Gerald Stano

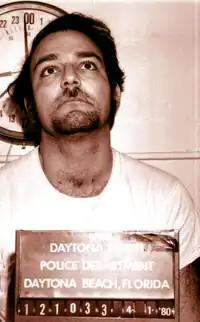
Stano in 1980

Gerald Eugene Stano (born Paul Zeininger; September 12, 1951 – March 23, 1998) was an American convicted serial killer. Stano murdered at least 23 young women and girls, confessed to 41 murders, and the police say the number of his victims may be closer to 88.